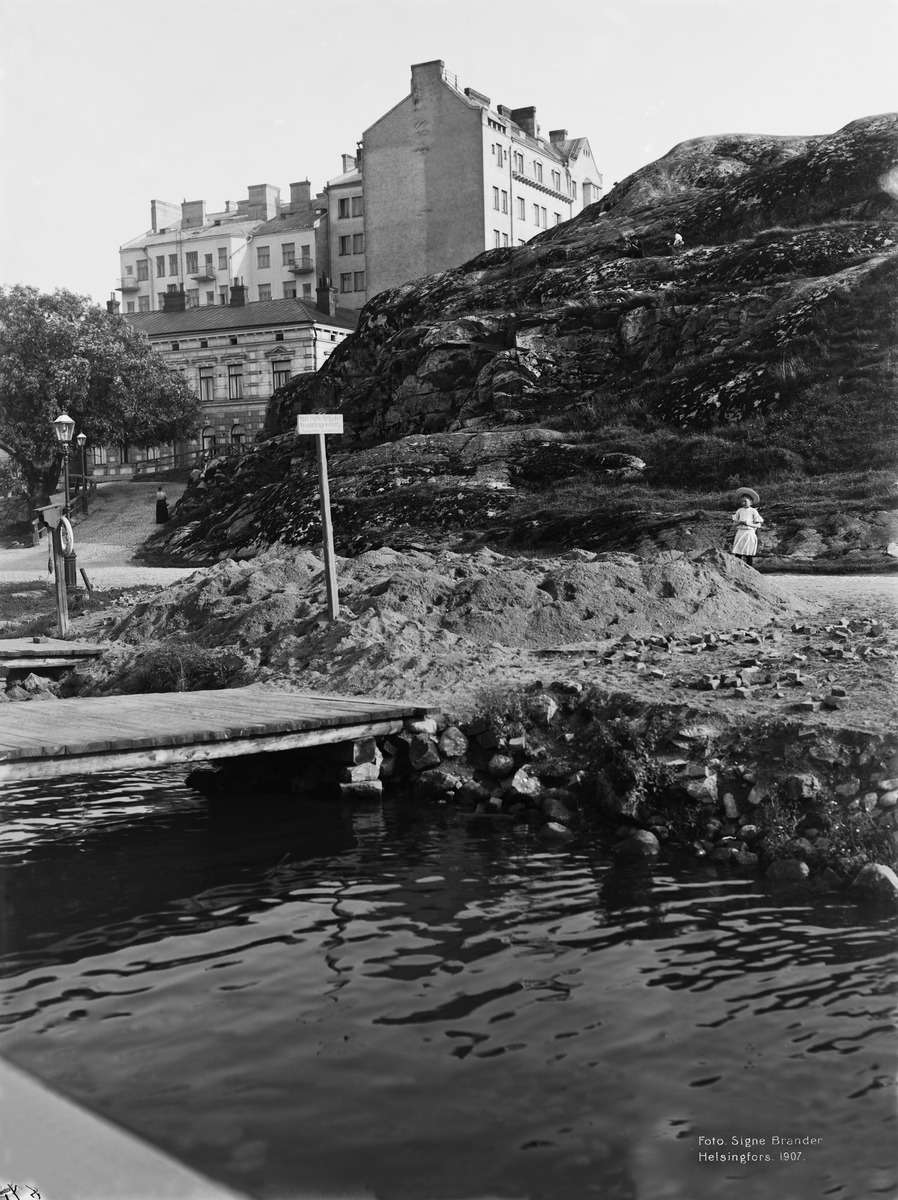
Siltavuorenranta ja Siltavuori
sisällön kuvaus: Siltavuorenranta ja Siltavuori. Vasemmalla Siltavuorenkatu (nykyinen

Kirjatyöntekijänkatu) 14. mustavalkoinen
Kuvaaja: Brander, Signe, valokuvaaja
Ajankohta: kuvausaika 1907
Paikka: Suomi, Uusimaa, Helsinki, Kruununhaka Helsinki, Kirjatyöntekijänkatu 14
Aiheet: kalliot, ranta-alueet